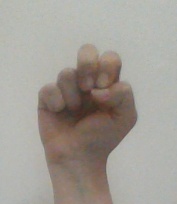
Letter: gaaf